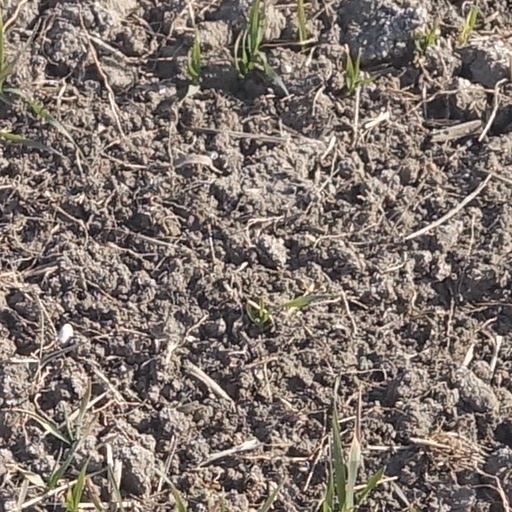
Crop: wheat